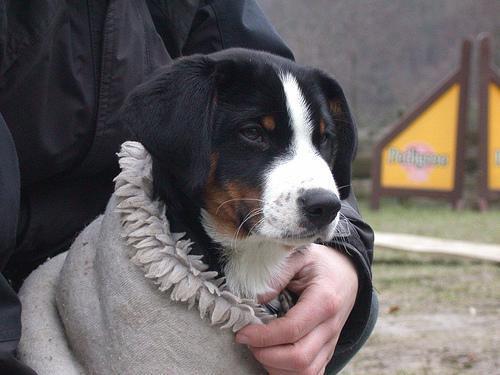
Appenzeller